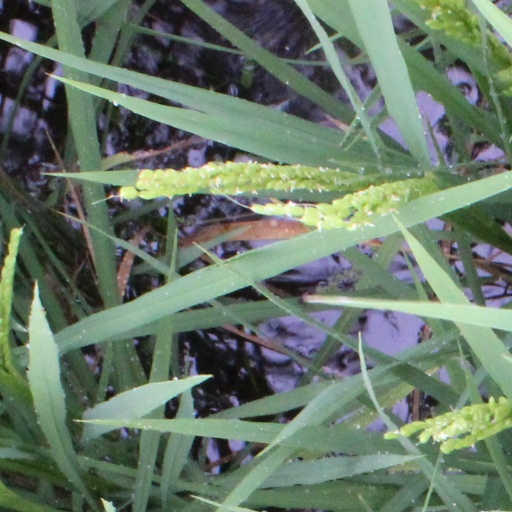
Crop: rice